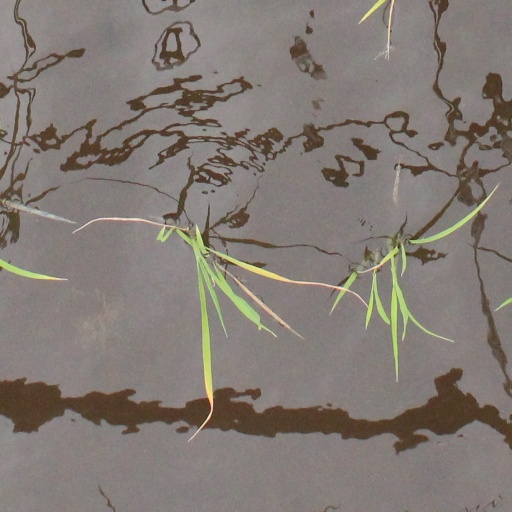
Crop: rice